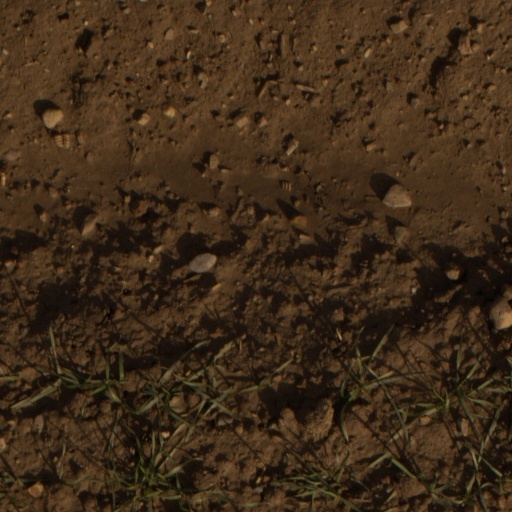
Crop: wheat